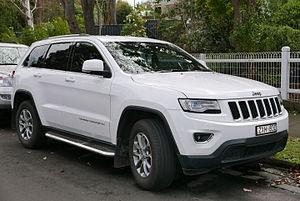
Le Jeep Grand Cherokee est un véhicule de type SUV du constructeur automobile américain Jeep vendu depuis 1992. La quatrième génération est lancée en 2011.